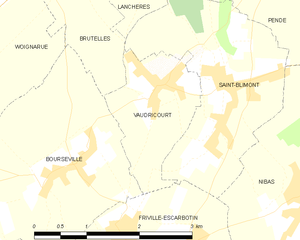
Carte des communes françaises Vaudricourt